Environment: real
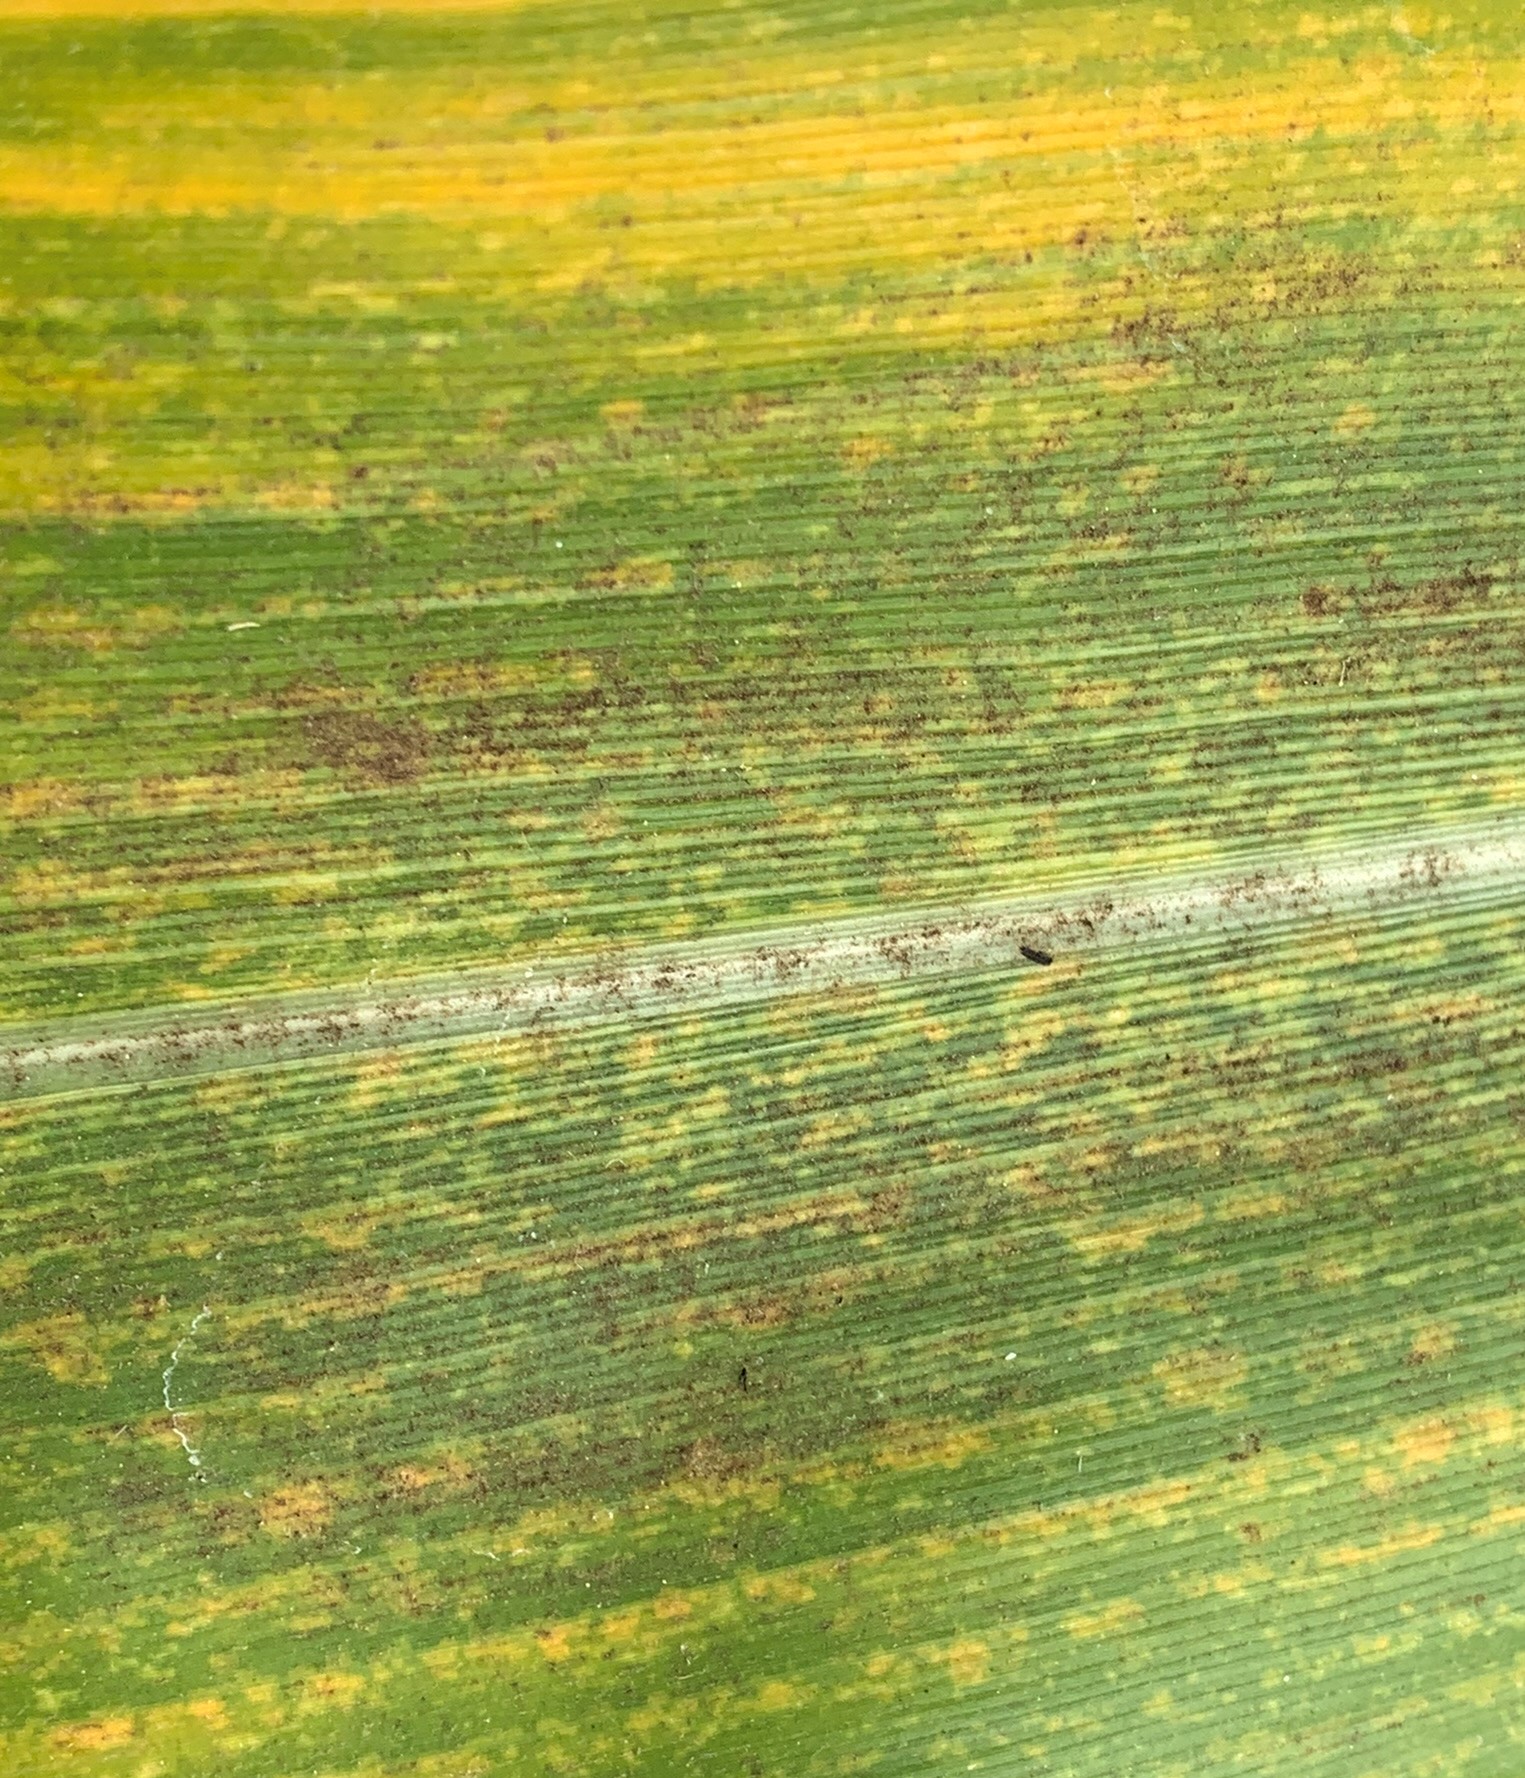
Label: lethal_necrosis